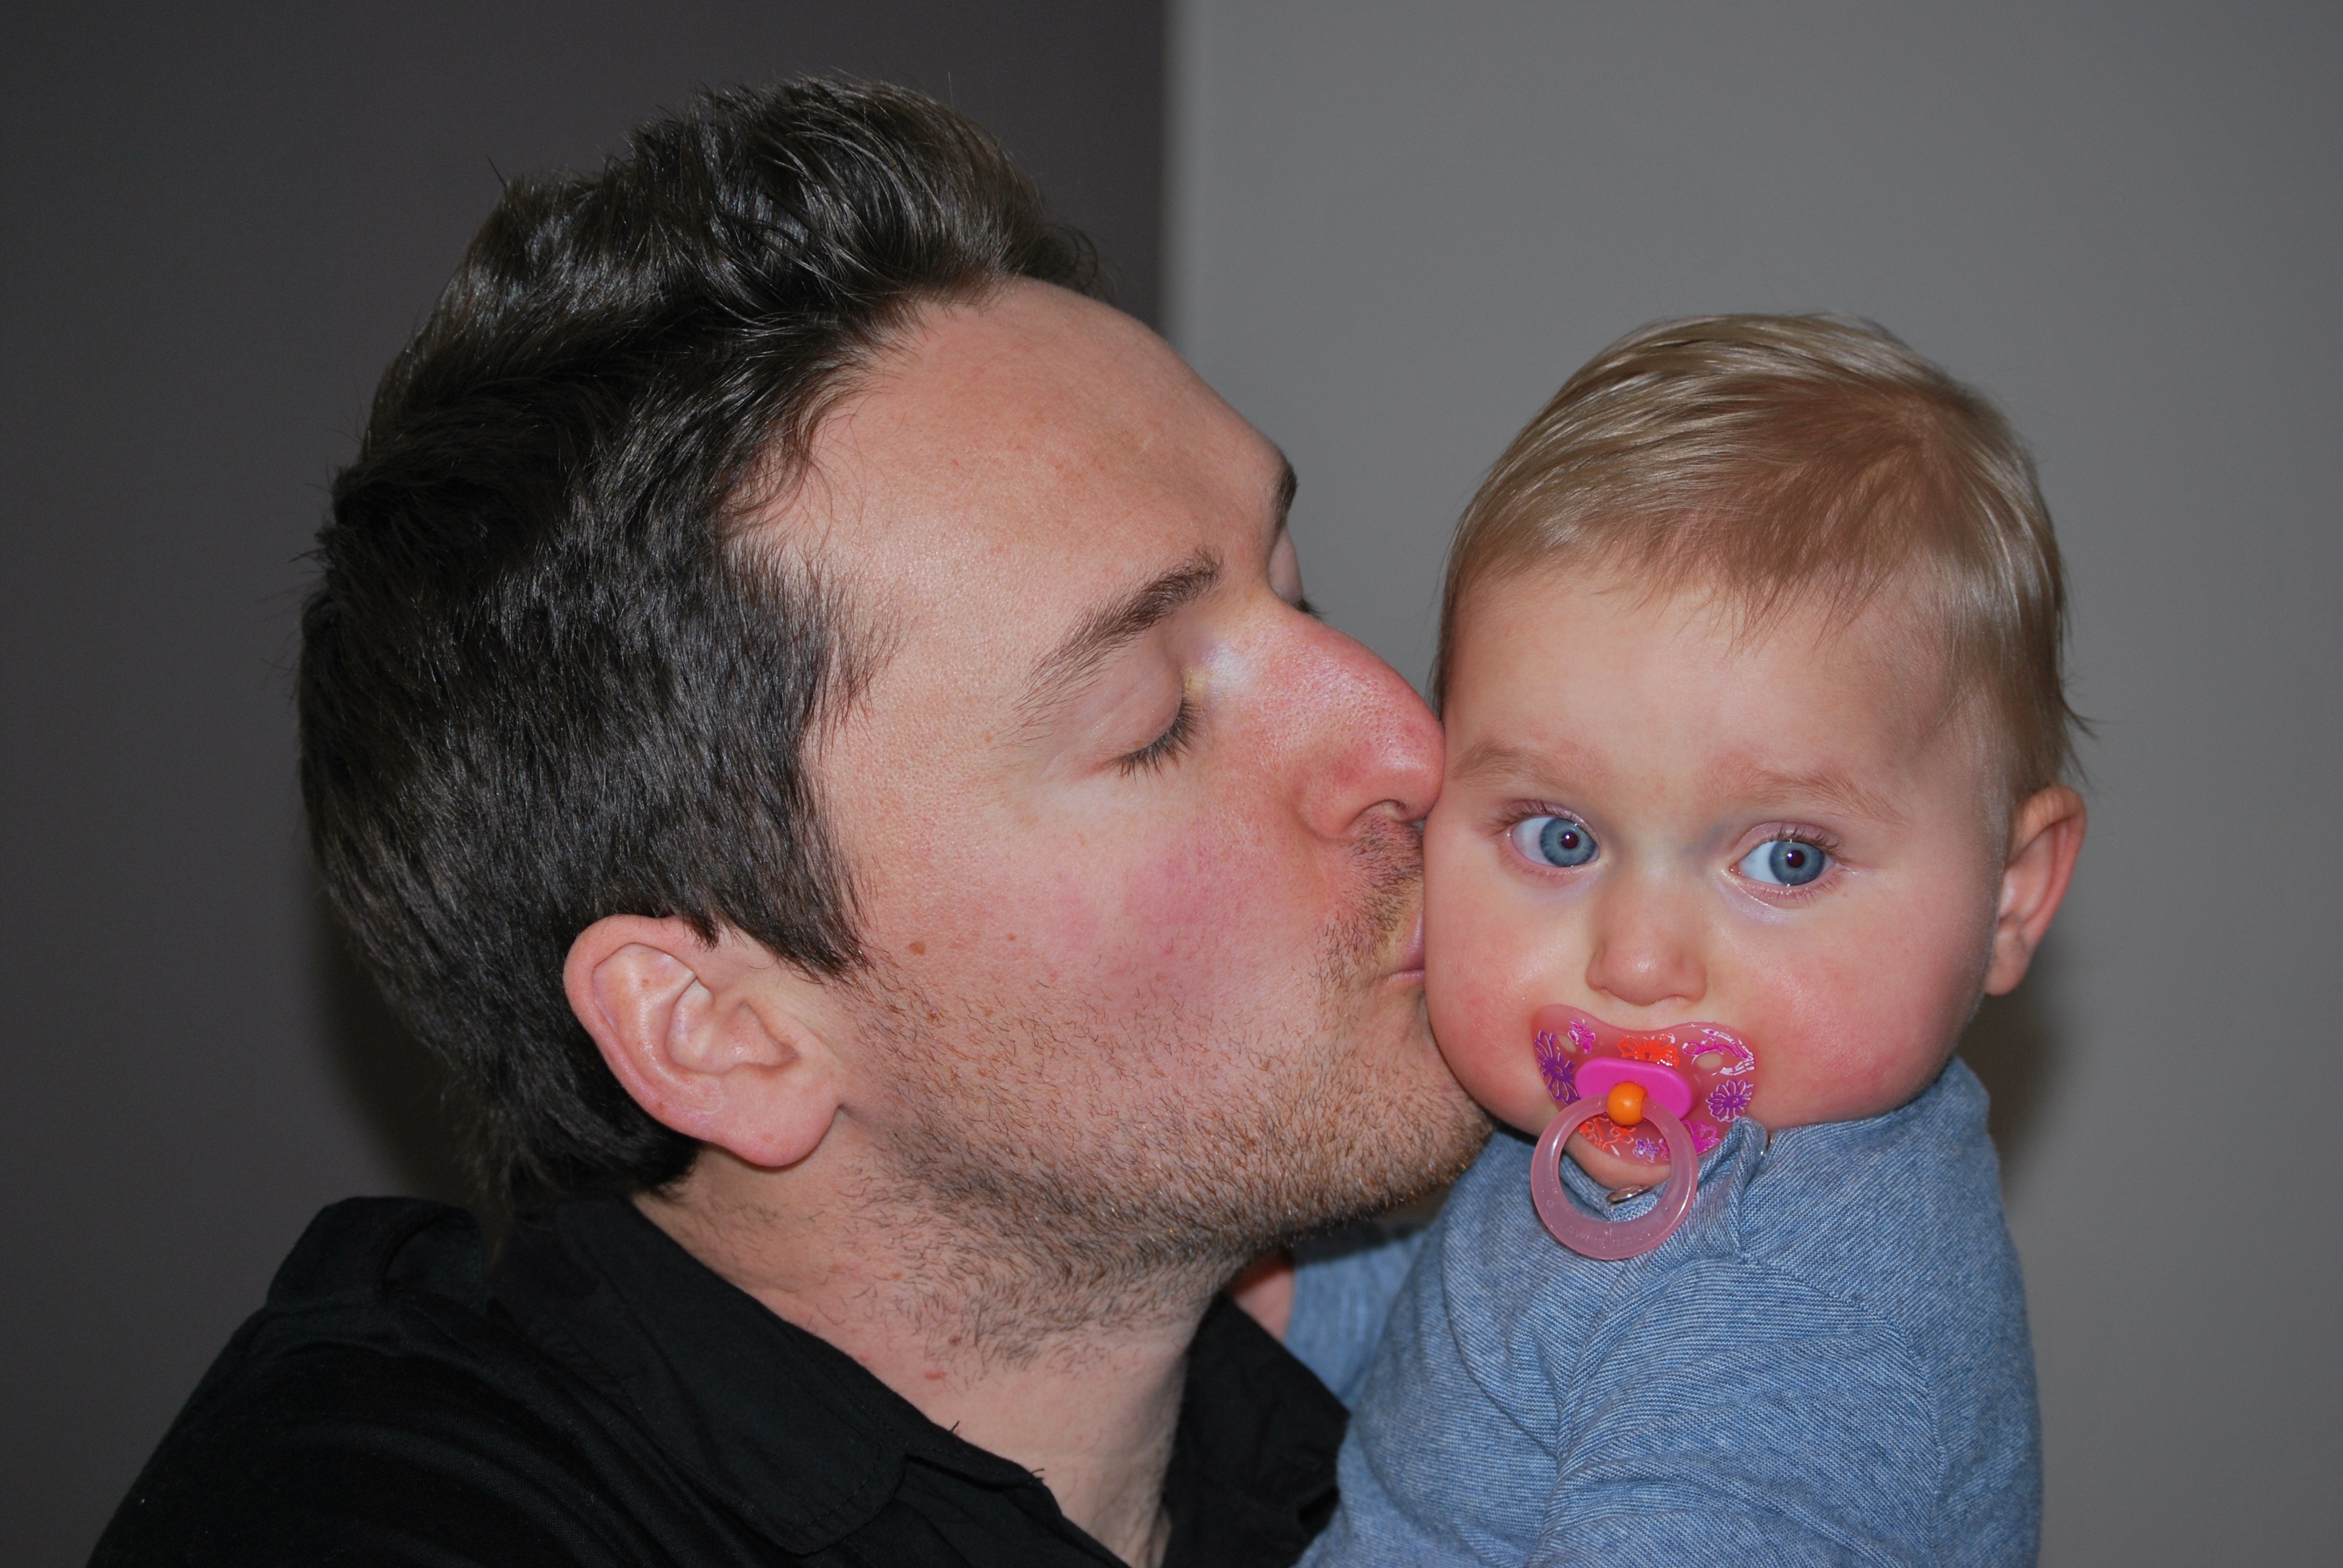
man, person, people, hair, male, love, portrait, kiss, child, baby, facial expression, sibling, face, family, nose, infant, toddler, eye, skin, organ, emotion, interaction, father with child